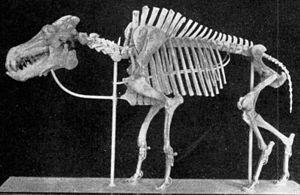
Autrefois appelé Dinohyus, Daeodon est un genre éteint d’animaux de la famille des entélodontes. La seule espèce connue de ce genre est Daeodon shoshonensis, présente de l’Oligocène inférieur au Miocène inférieur en Amérique du Nord.